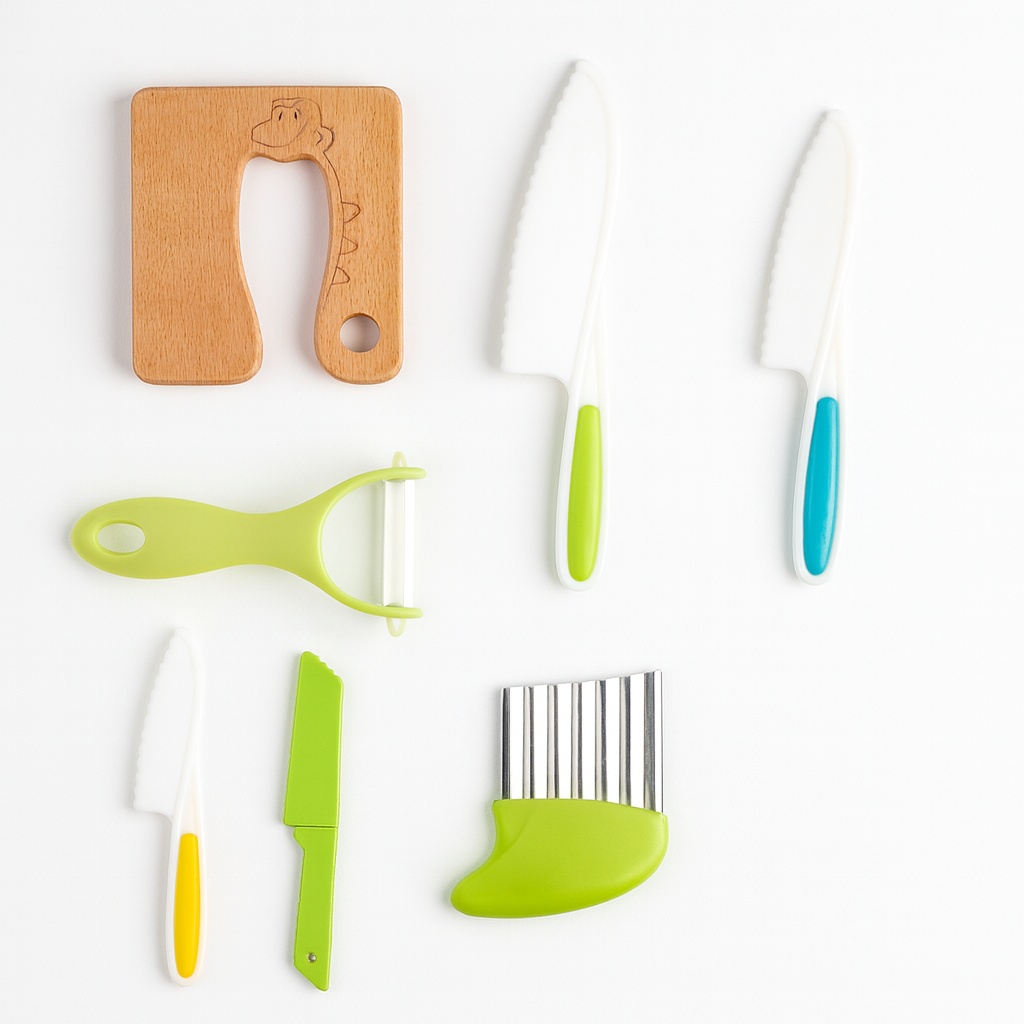
Kids Cooking Utensil Kitchen Play Set
Brand: Levicishop
Kids Cooking Utensil Kitchen Play Set Make learning fun with this delightful kids cooking set , designed to introduce children to the joys of food preparation in a safe and enjoyable way. With child-friendly utensils and easy-grip handles, this kitchen play set encourages independence, sparks creativity, and promotes healthy eating habits while building essential life skills. Why Choose the Kids Cooking Utensil Kitchen Play Set? Encourages independence by allowing children to explore safe cooking techniques. Promotes healthy eating through fun, hands-on food preparation activities. Supports learning by teaching recipe basics and ingredient recognition. Boosts creativity with colourful tools designed for imaginative play. Specifications Design: Ergonomic, child-friendly handles for safe and easy use. Material: Made from safe, non-toxic, BPA-free materials. Cleaning: Easy to clean and maintain after cooking sessions. Dimensions: Cutting boards approx. 20cm × 15cm (7.8in × 5.9in). Recommended Age: Suitable for children aged 3 years and above. What's in the Box? 3 × child-safe cooking knives 1 × serrated vegetable knife 1 × vegetable peeler 2 × cutting boards 1 × crinkle cutter 1 × wooden food scraper 4 × fruit and vegetable cutters (star, flower, heart, etc.)
Category: Toys & Games > Toys > Pretend Play > Toy Kitchens & Play Food > Toy Cookware